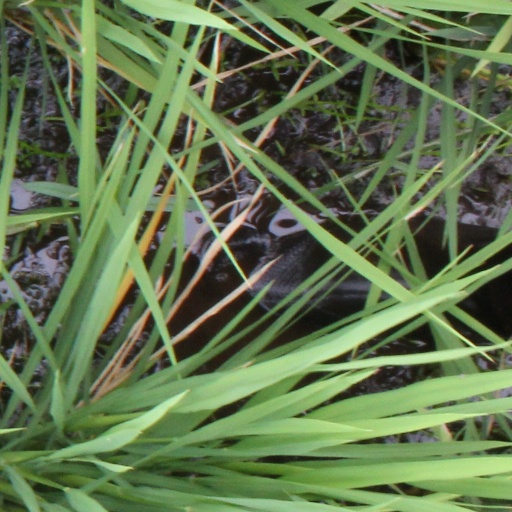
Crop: rice